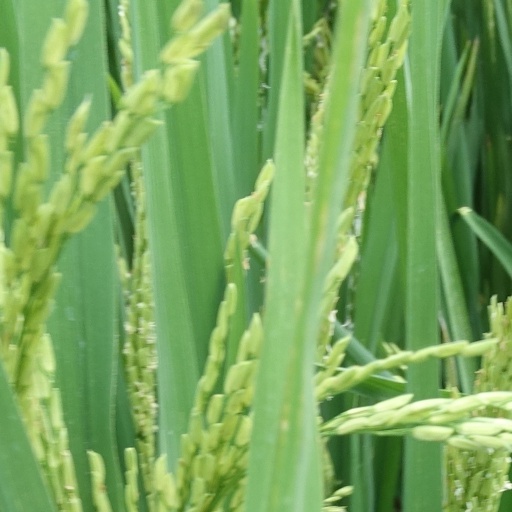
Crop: rice